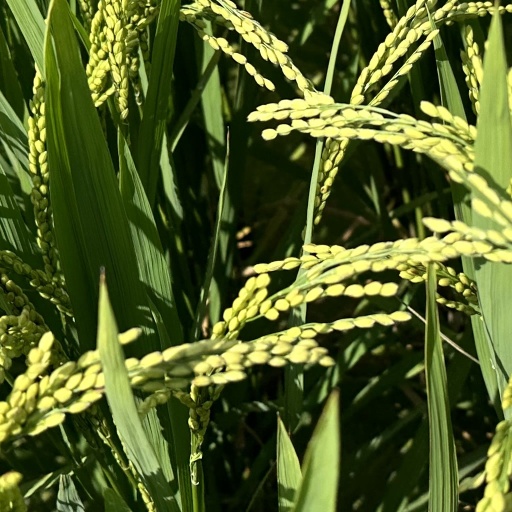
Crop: rice